Ildefons Cerdà

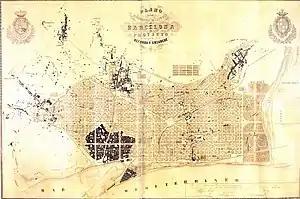
Original plan of the extension of Barcelona (1859)

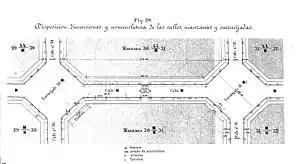
the plan for new barcelona

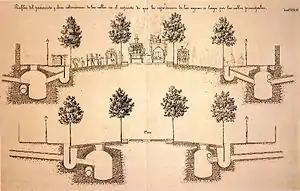
a plan for street

Cerdà focused on key needs: chiefly, the need for sunlight, natural lighting and ventilation in homes (he was heavily influenced by the sanitarian movement), the need for greenery in people's surroundings, the need for effective waste disposal including good sewerage, and the need for seamless movement of people, goods, energy, and information.